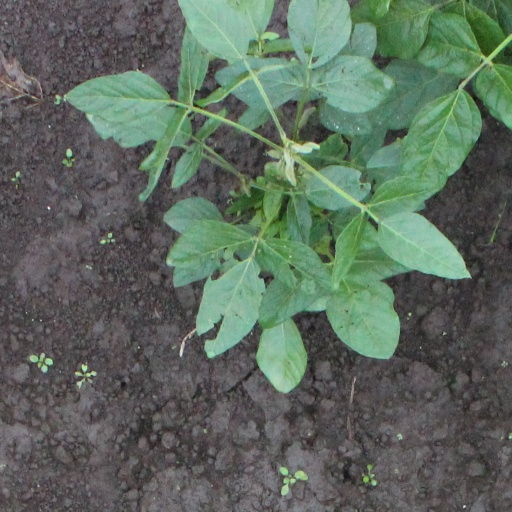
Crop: soybean